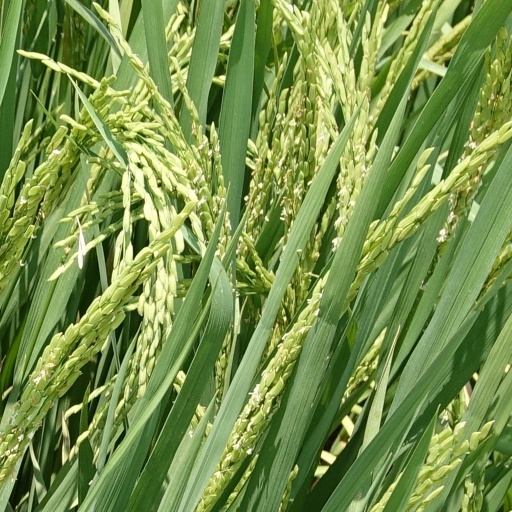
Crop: rice